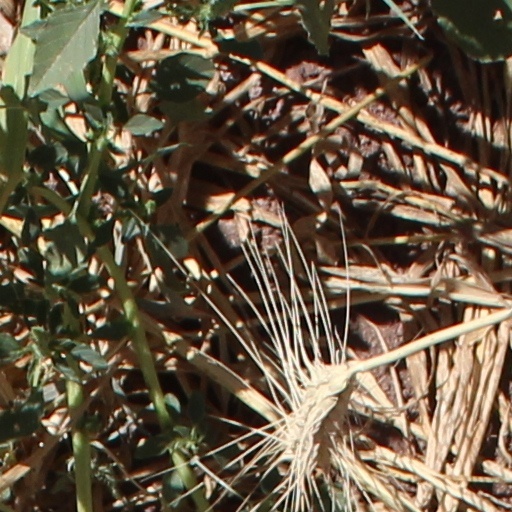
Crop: wheat